Korean pavilion

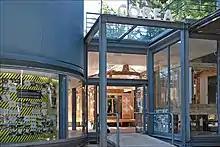
The Korean pavilion

The Korean pavilion houses South Korea's national representation during the Venice Biennale arts festivals.